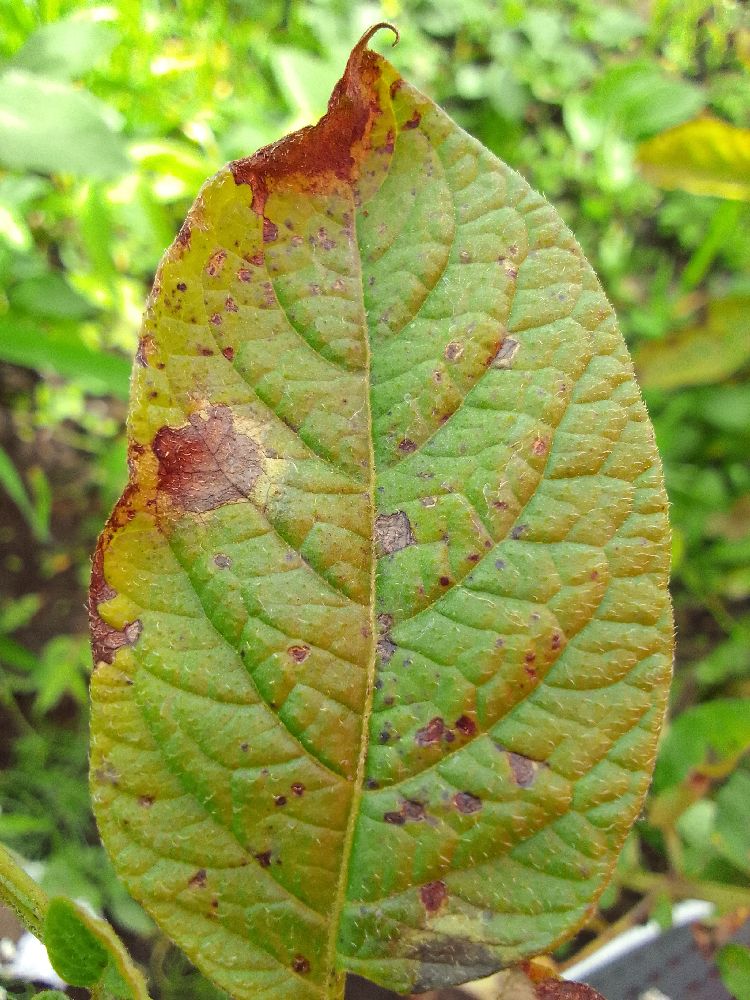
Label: Early blight